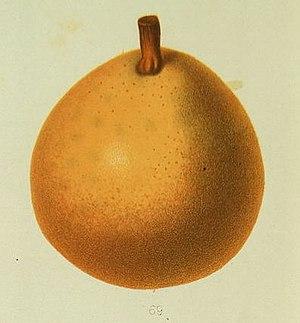
Le Caloet est une variété ancienne de poirier.